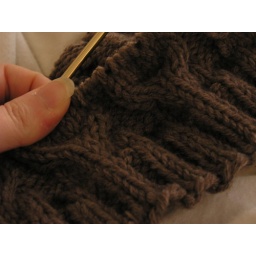
'owls' hat - brown in the morning sunlight. 3/4 - 3/5/09.